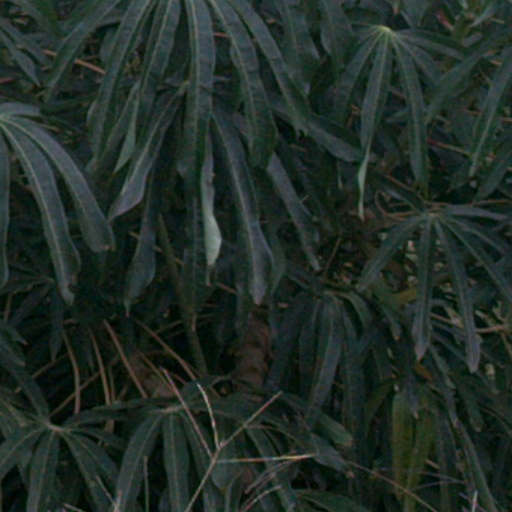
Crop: cassava